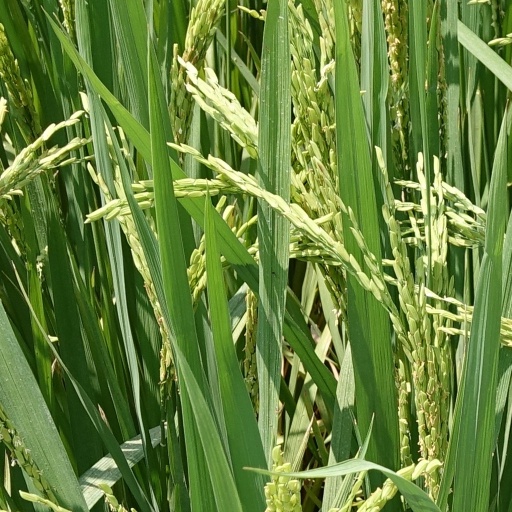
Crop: rice